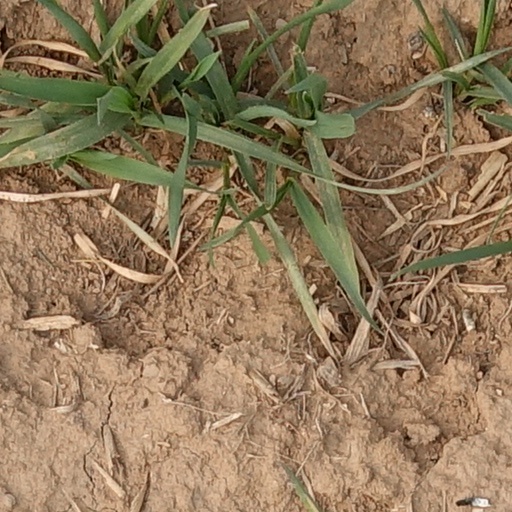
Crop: wheat